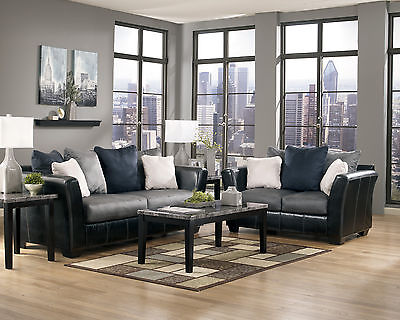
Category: sofa